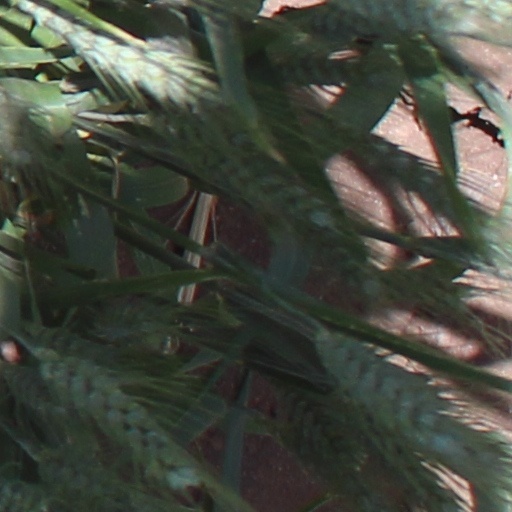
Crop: wheat